Jay Nixon

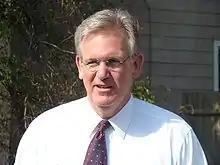
Nixon campaigning in 2008

In November 2005, Nixon filed with the Missouri Ethics Commission to launch a gubernatorial campaign. In a Research 2000 poll in January 2006, Nixon led over Republican Governor Matt Blunt by eight points. Blunt announced on January 22, 2008, that he would not seek a second term. By the filing deadline on March 25, 2008, three Democratic and five Republican candidates had filed.